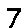
Label: 7